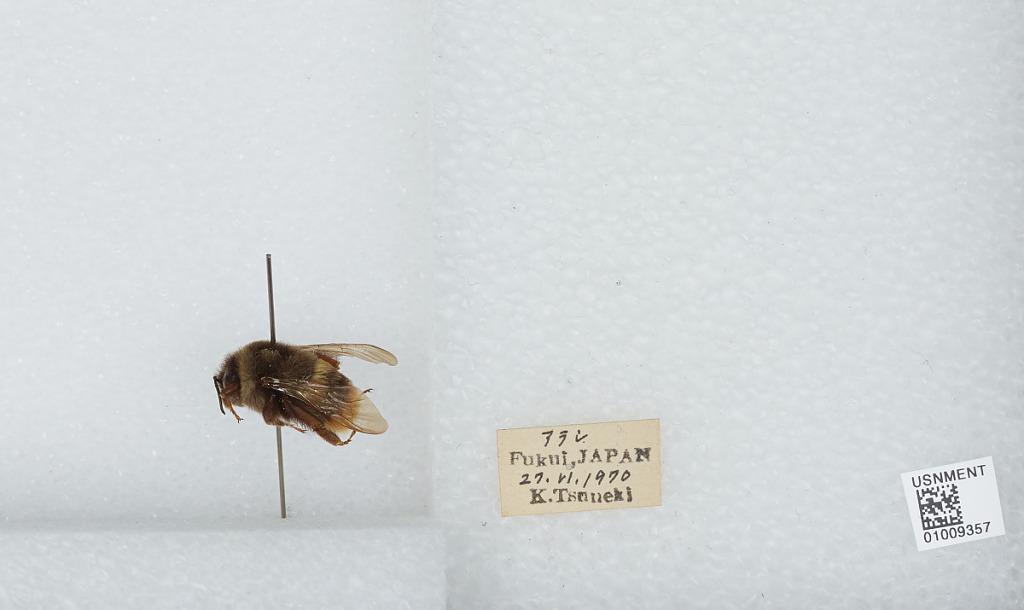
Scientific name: Bombus (Bombus) ignitus Smith
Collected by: K. Tsuneki
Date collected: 1970-6-27
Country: Japan
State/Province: Fukui